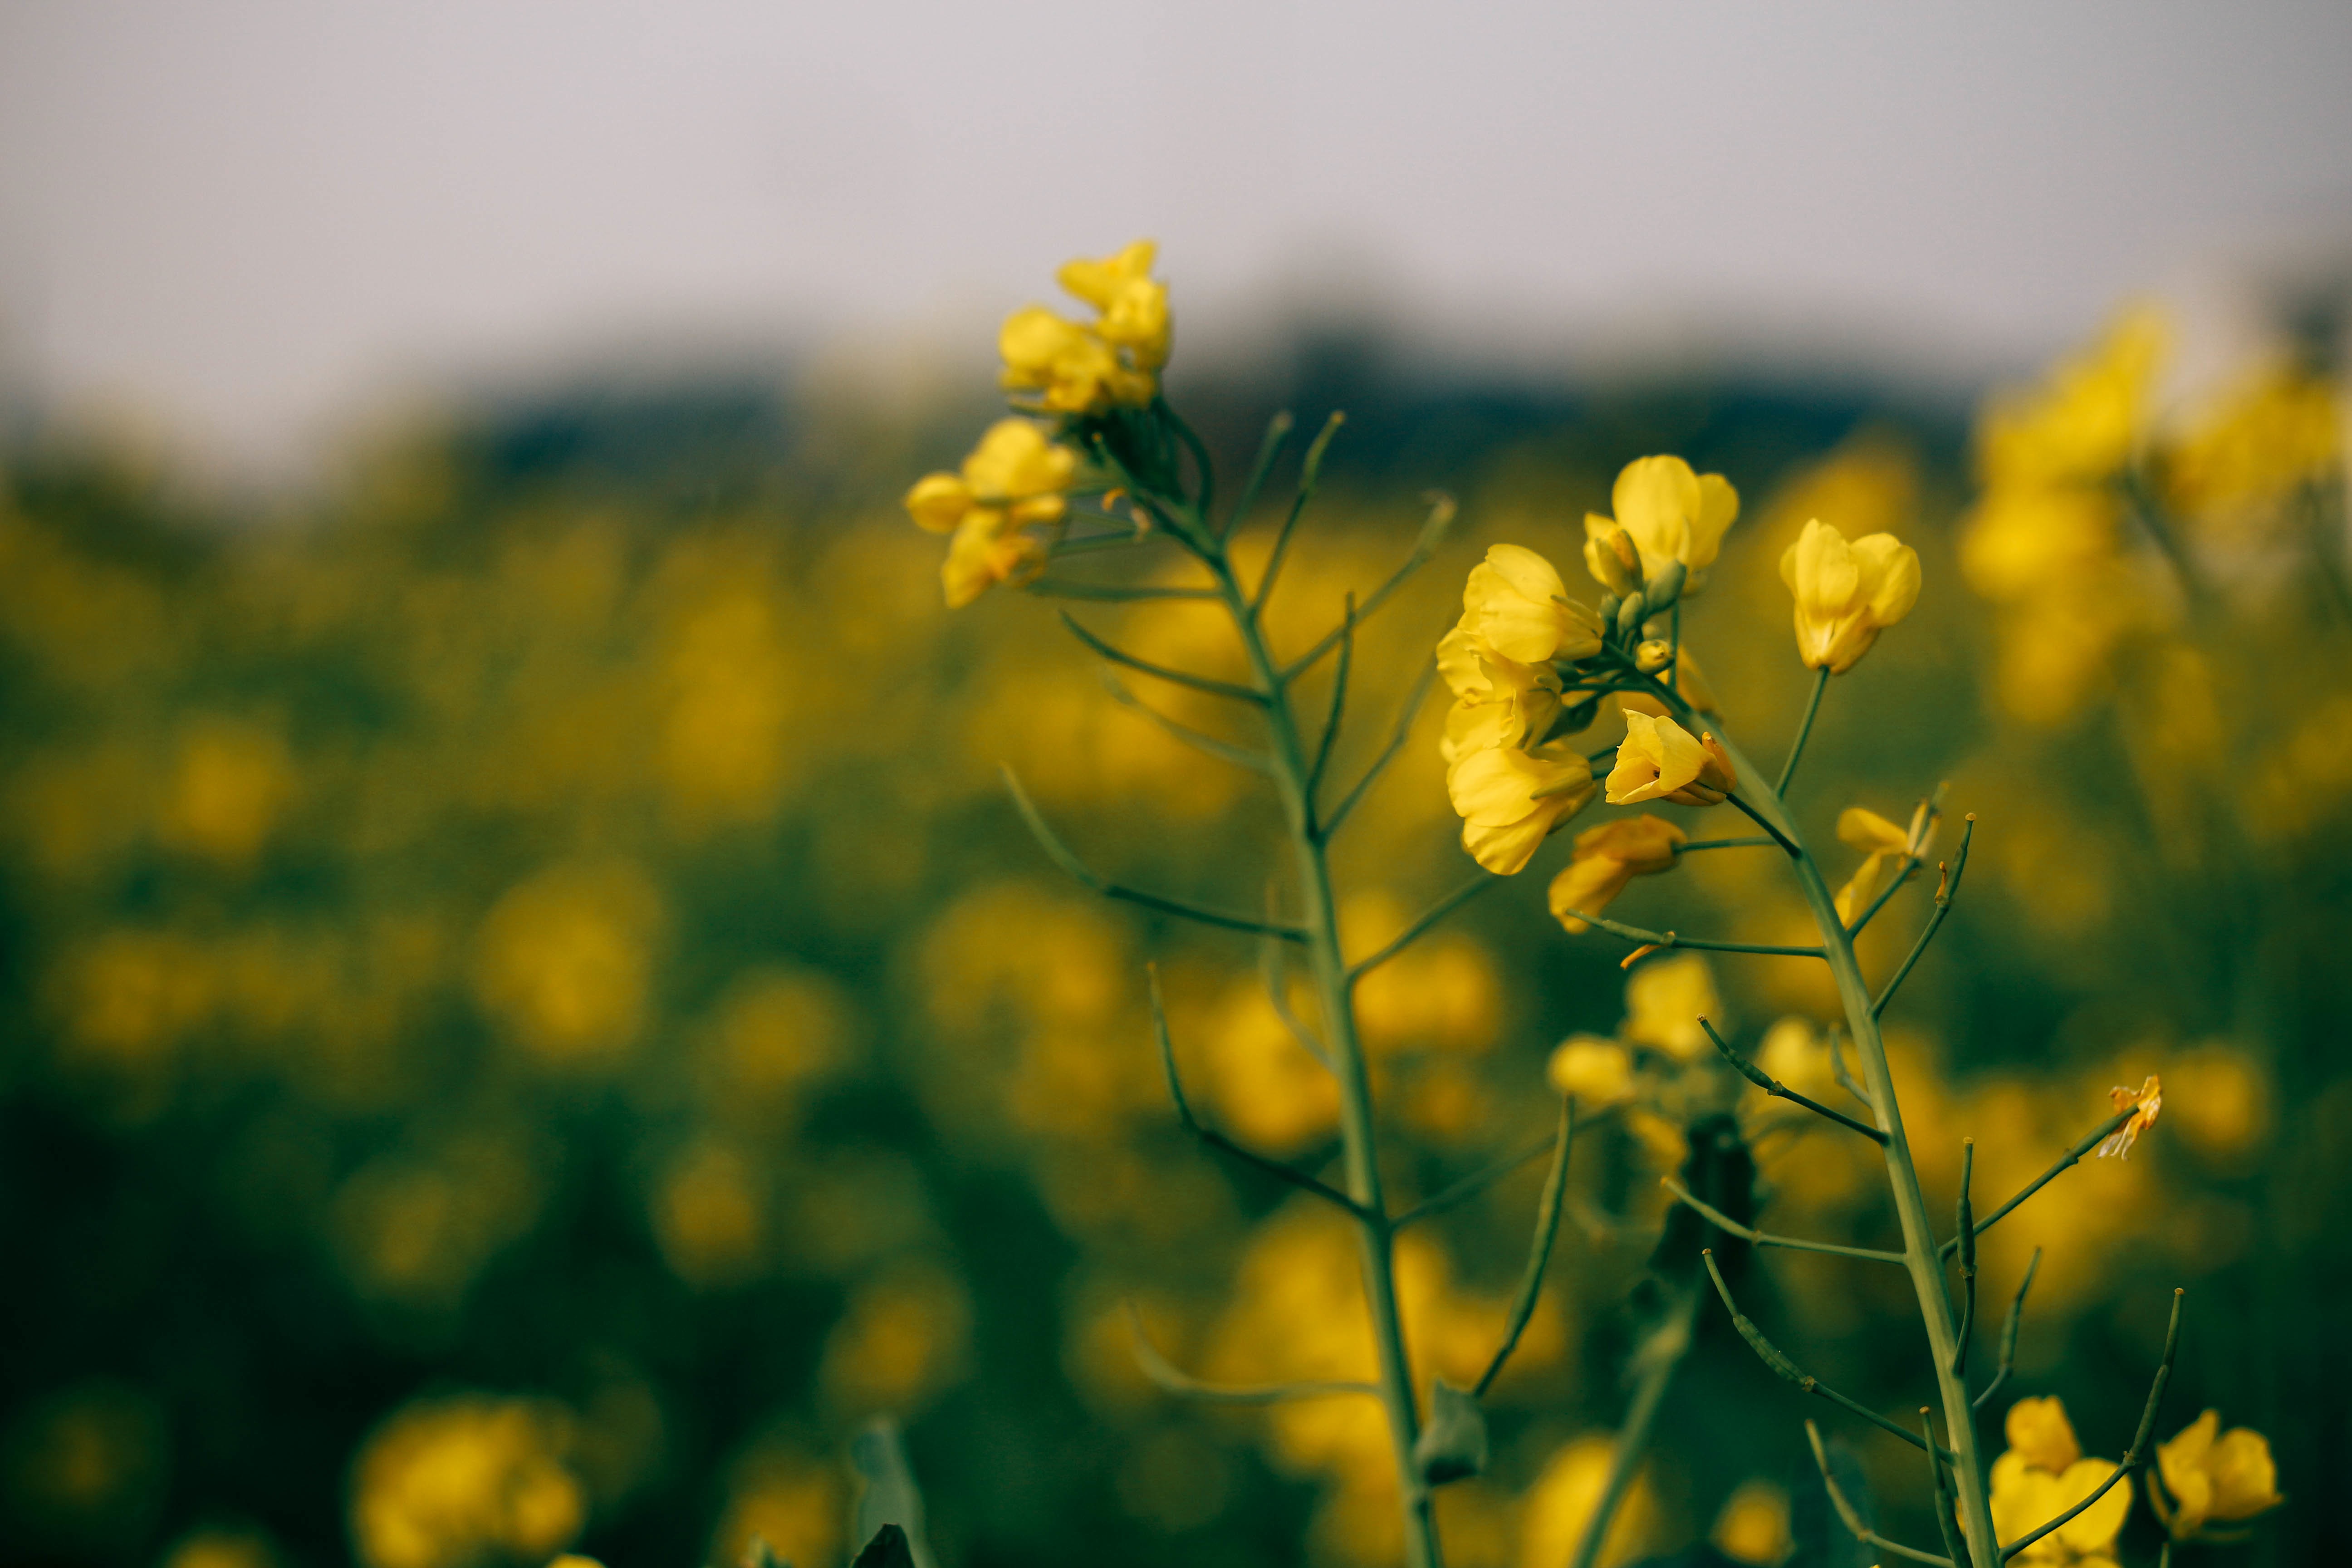
nature, grass, plant, sky, field, meadow, prairie, sunlight, morning, flower, food, green, produce, vegetable, crop, yellow, agriculture, flora, rapeseed, wildflower, close up, grassland, canola, brassica, macro photography, flowering plant, grass family, plant stem, land plant, mustard plant